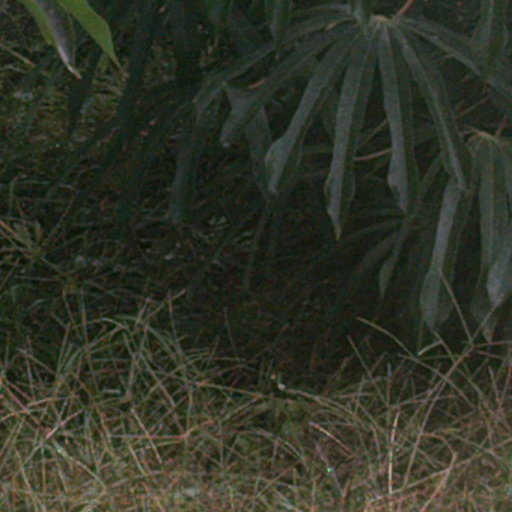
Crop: cassava